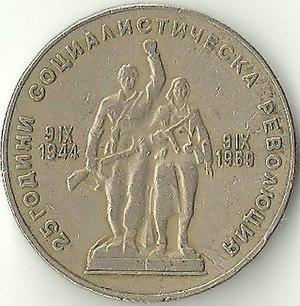
Les pièces de monnaie bulgares sont une des représentations physiques, avec les billets de banque, de la monnaie de la Bulgarie.